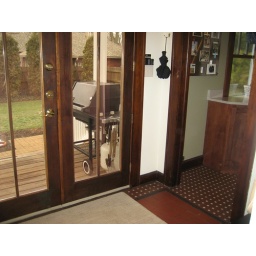
from outside 1st floor bath in mud room looking out back door(s)